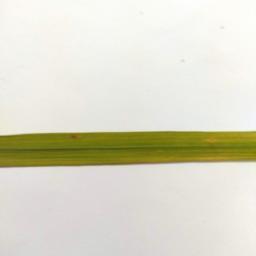
Label: Rice___Brown_Spot